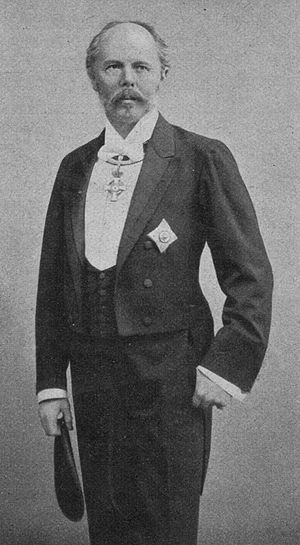
Ernst von Schuch
Ernst von Schuch var en østrigsk musiker.